Answer in natural language. How many Televisions are visible in the scene? Choose between the following options: 2, 1, 0, 4 or 3
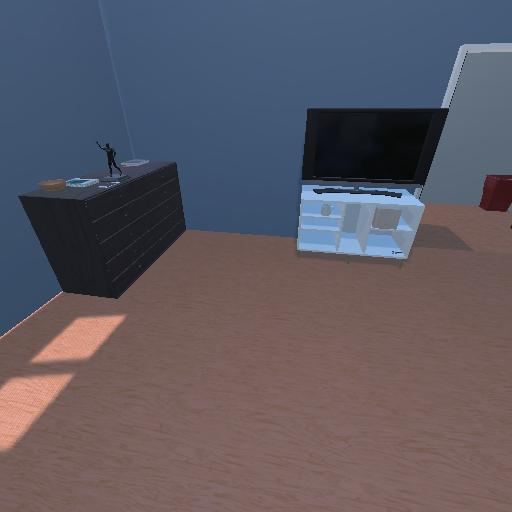
<answer>1</answer>